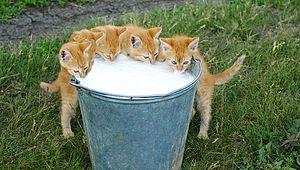
Il était une bergère est une chanson populaire française du XVIIᵉ siècle, dont il existerait une première version paillarde du XVIᵉ siècle.